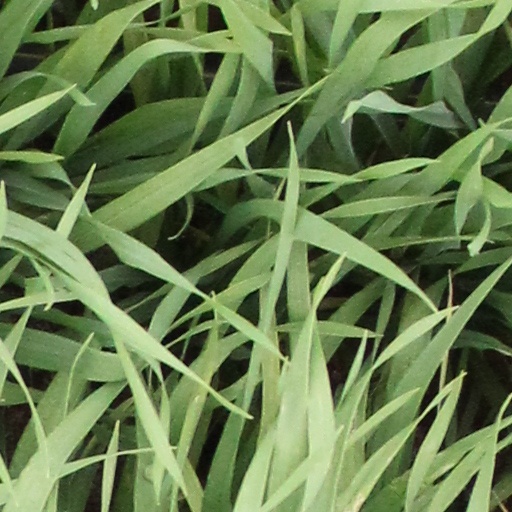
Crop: wheat